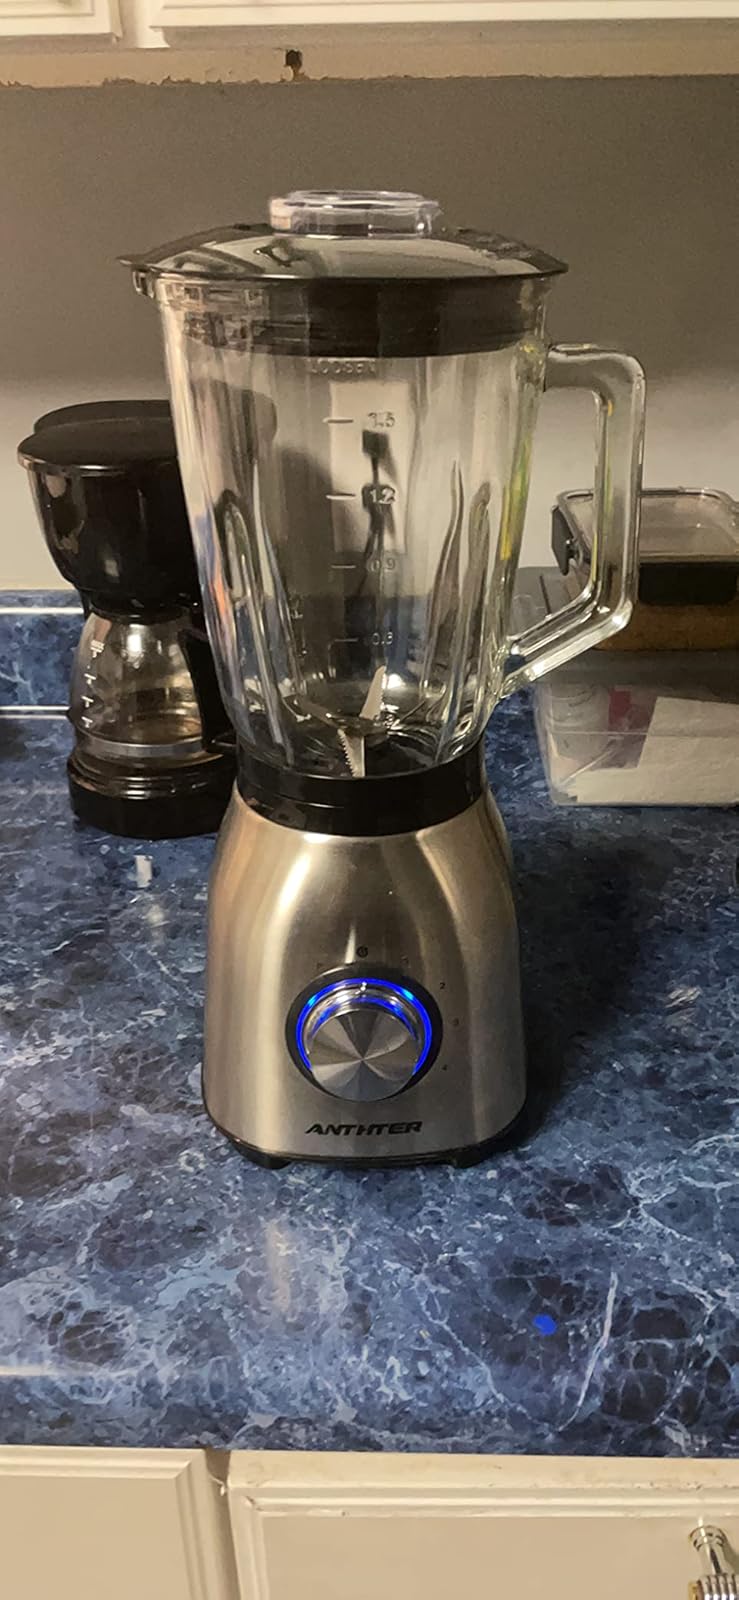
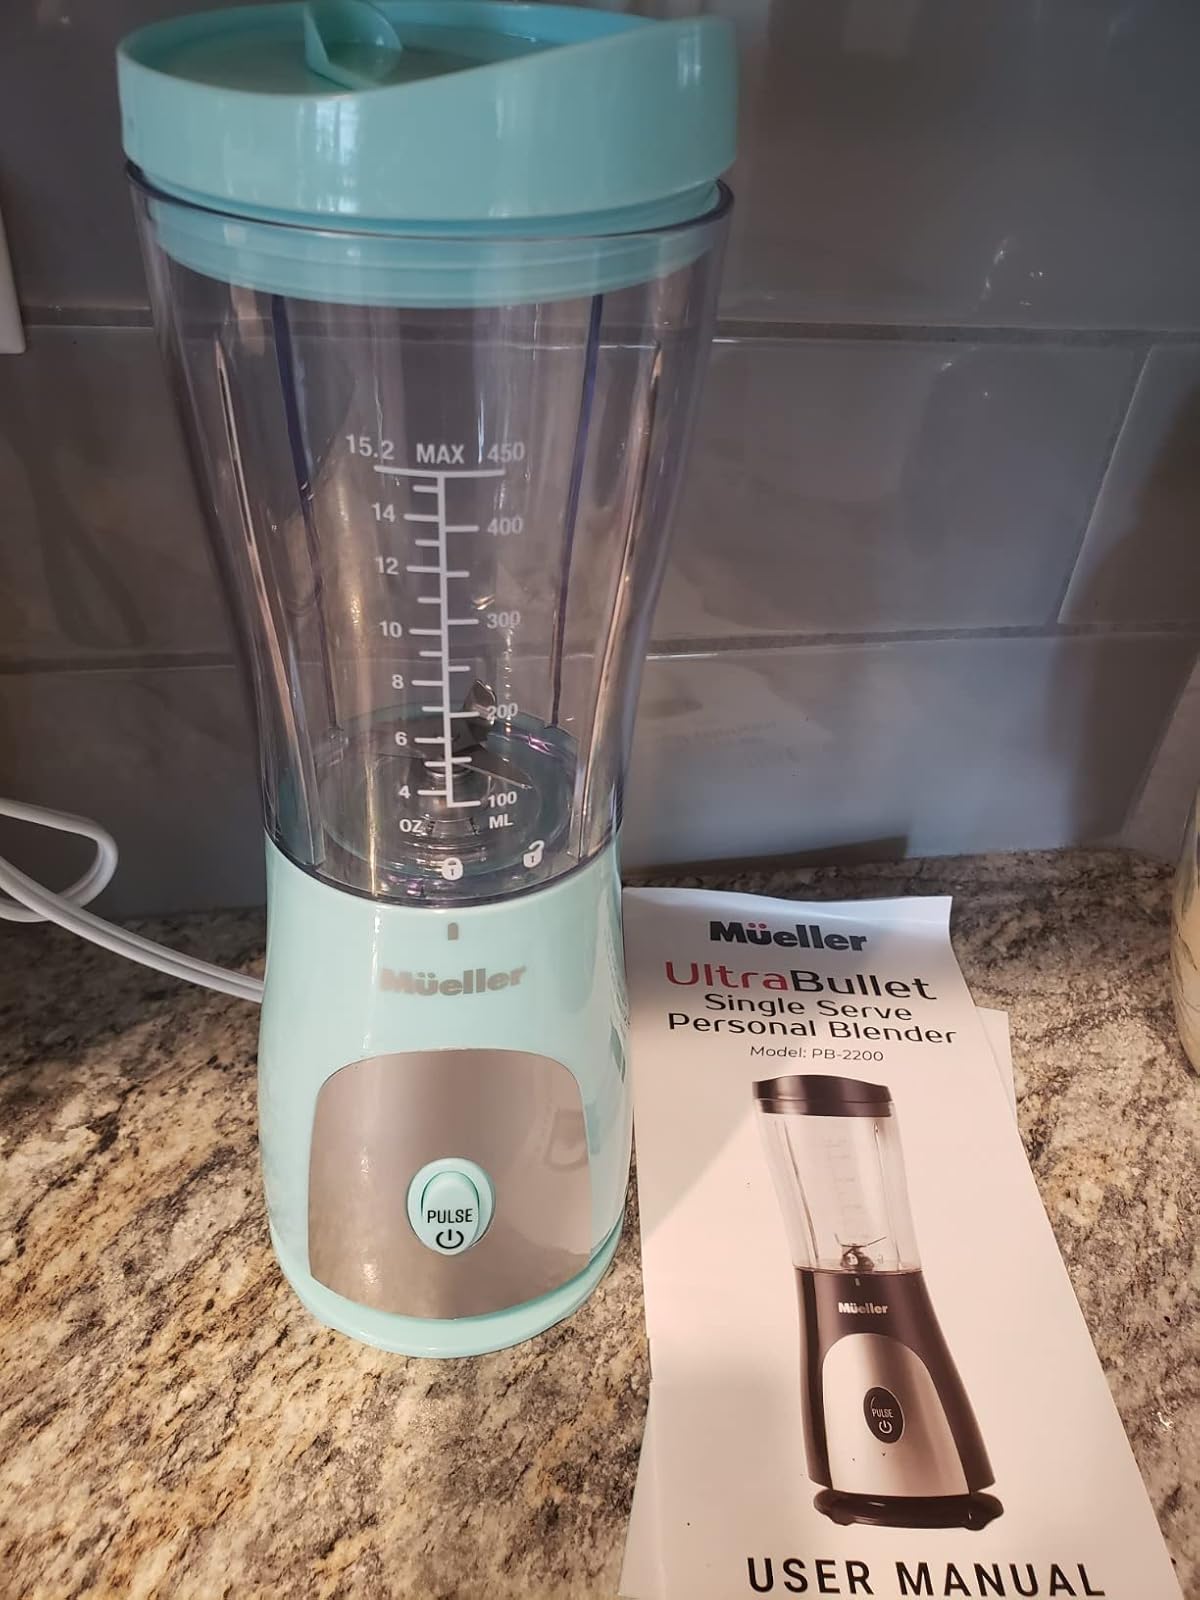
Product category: items_blender
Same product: no